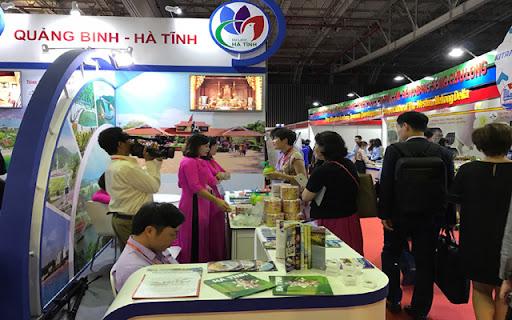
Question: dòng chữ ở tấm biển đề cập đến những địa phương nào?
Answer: đề cập đến quảng bình và hà tĩnh